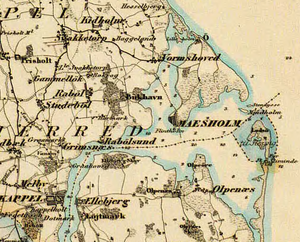
Sliminde
Sliminde i midten af 1900-tallet med øen Mindholm
Dateil fra Generalstabens Kaart over Slesvig, 1858
Sliminde er en 112 ha stor halvø ved Sliens munding i Østersøen. Halvøen kaldes også Lodsøen. Ved højvande bliver dele af området oversvømmet.